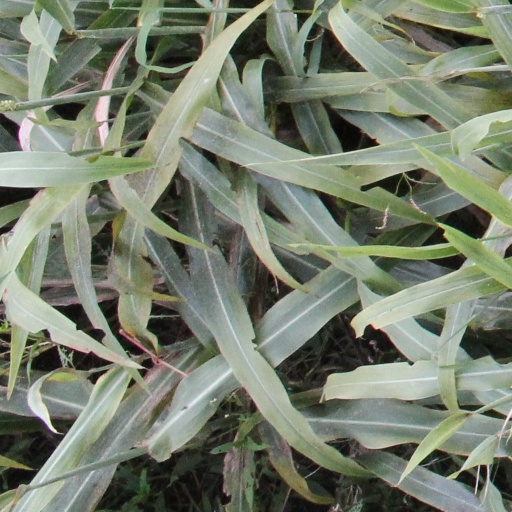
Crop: sorghum